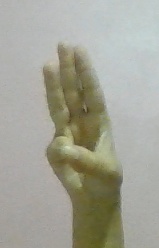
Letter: thaa